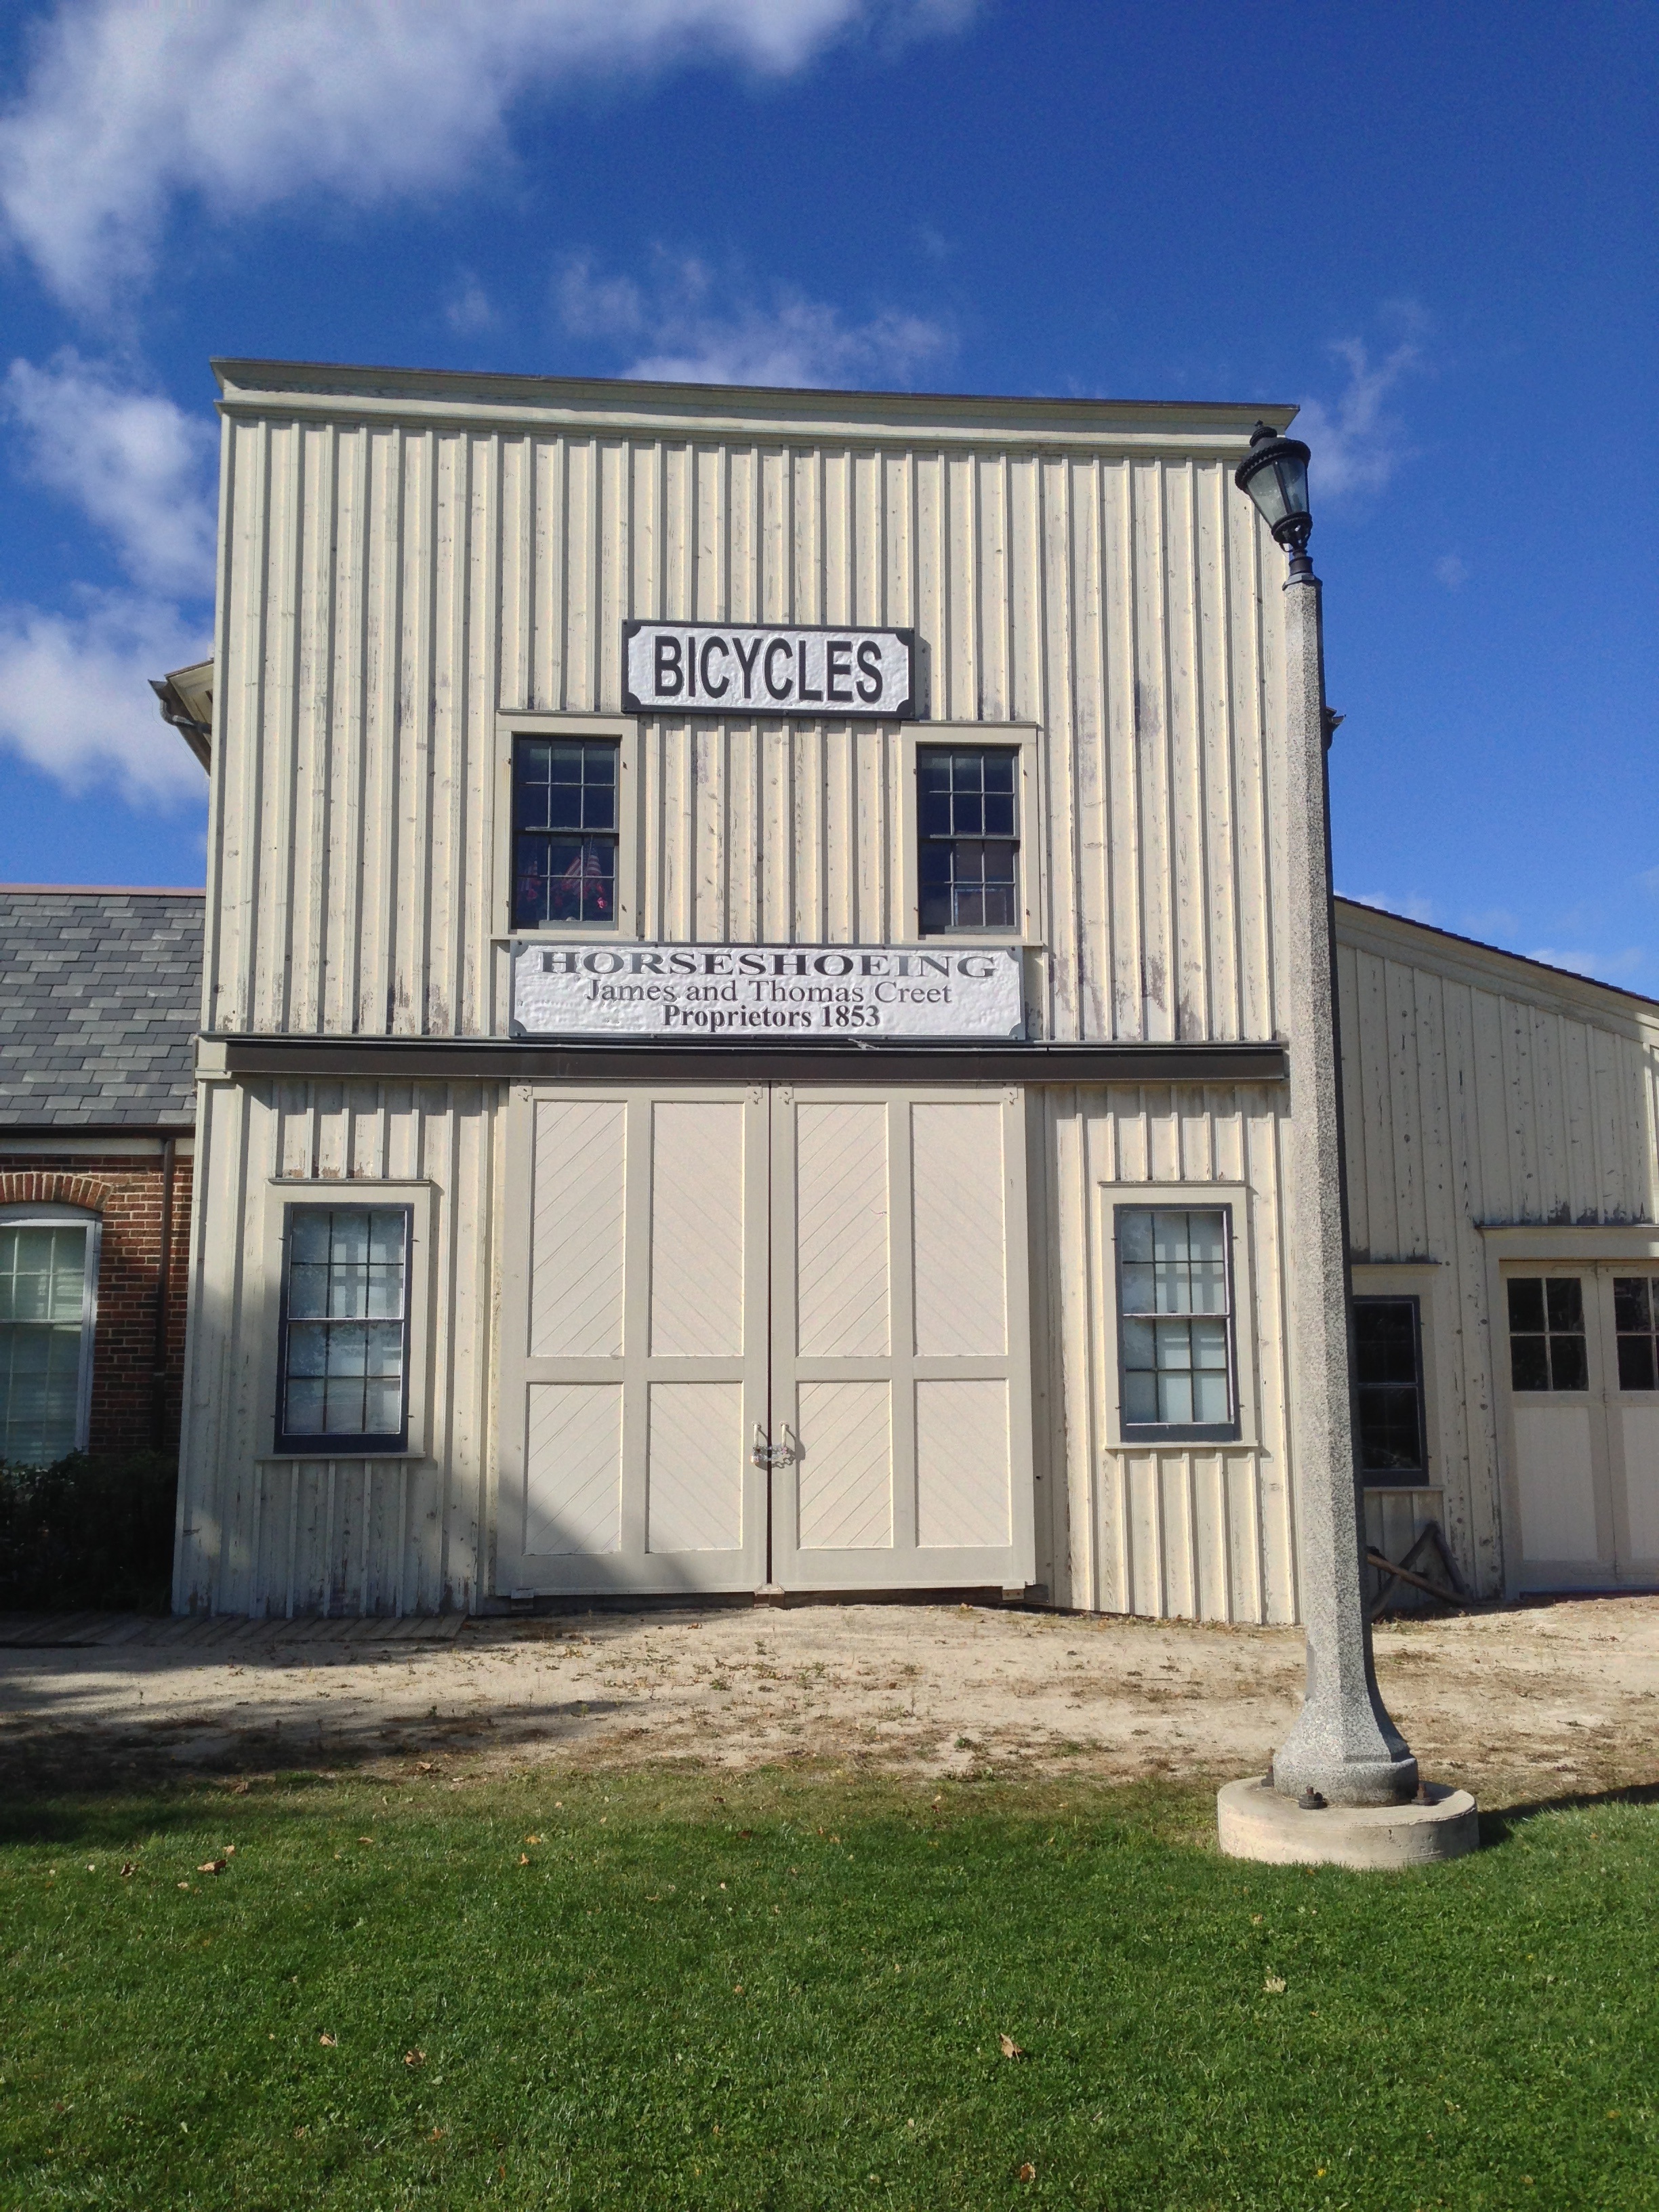
architecture, vintage, house, building, old, home, shop, facade, property, estate, siding, real estate, bicycle shop, residential area